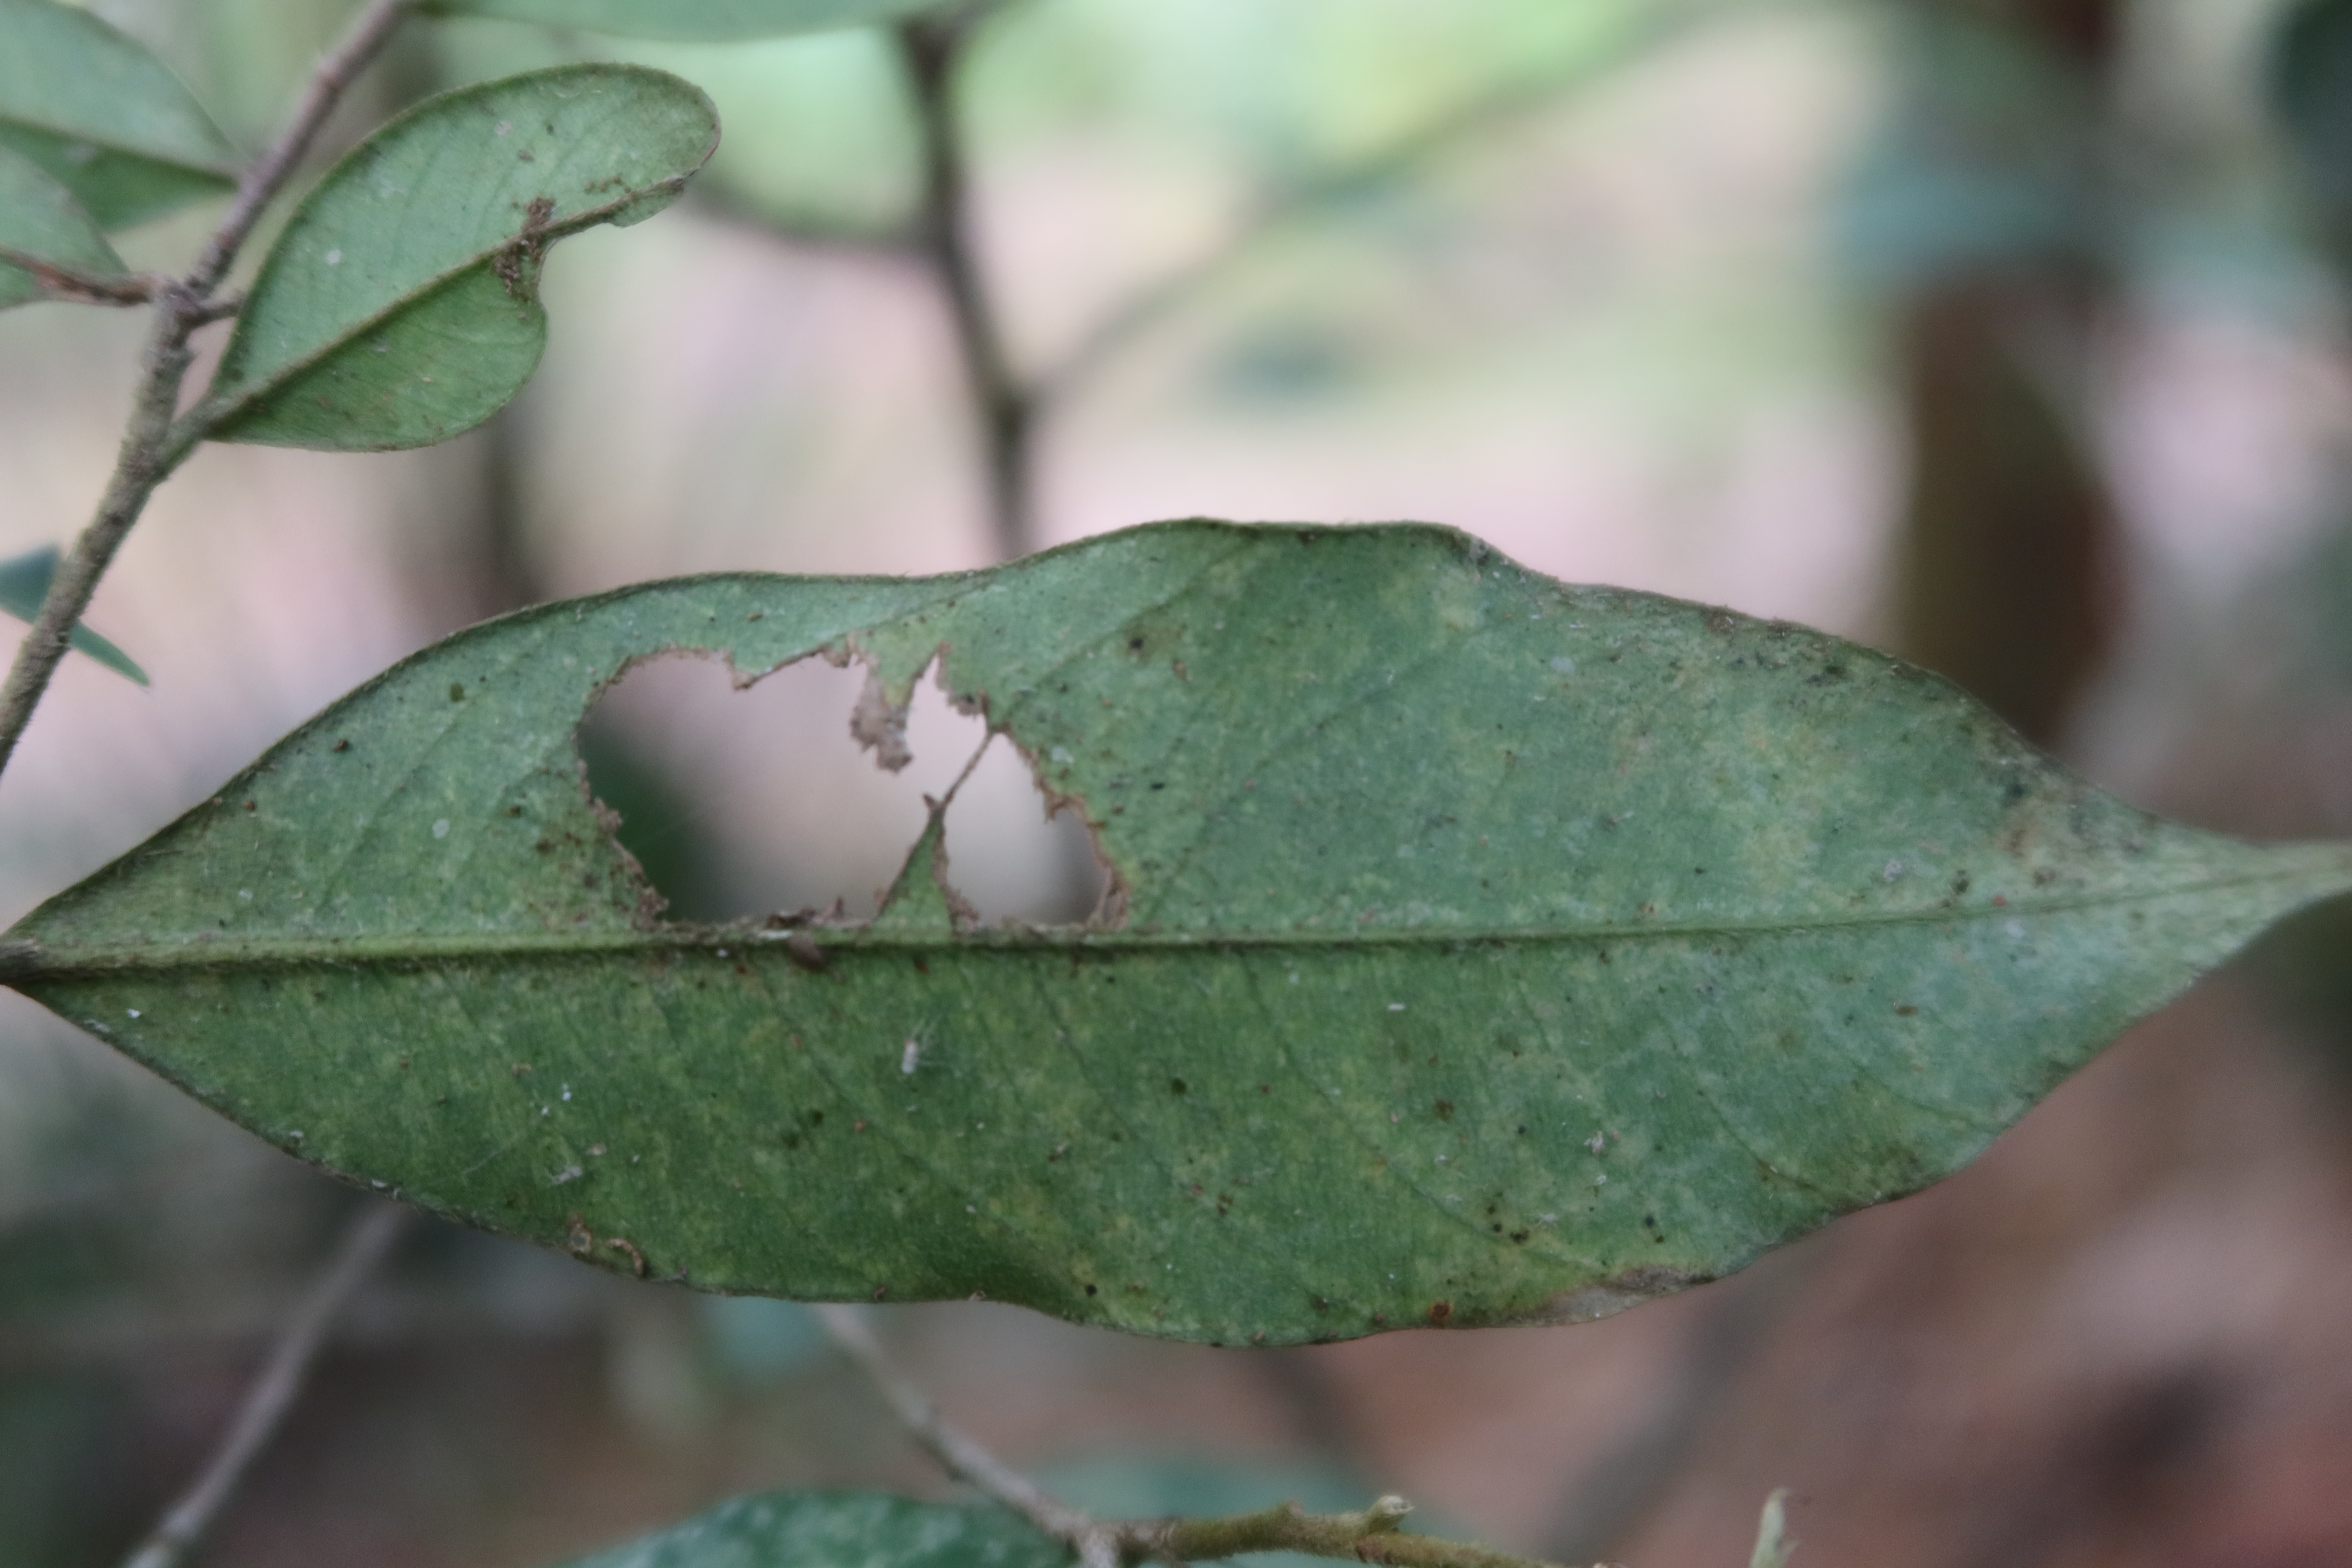
Label: Black spots